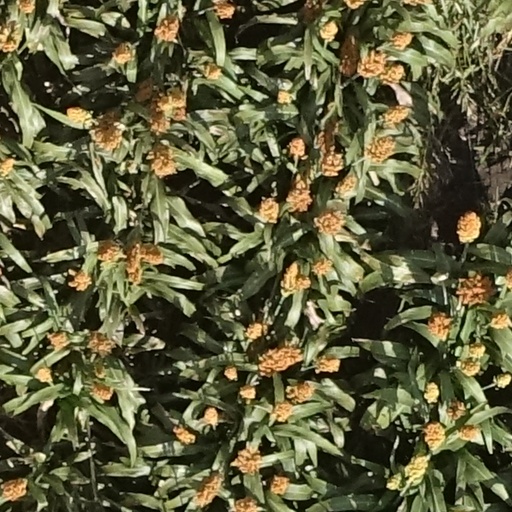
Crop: sorghum